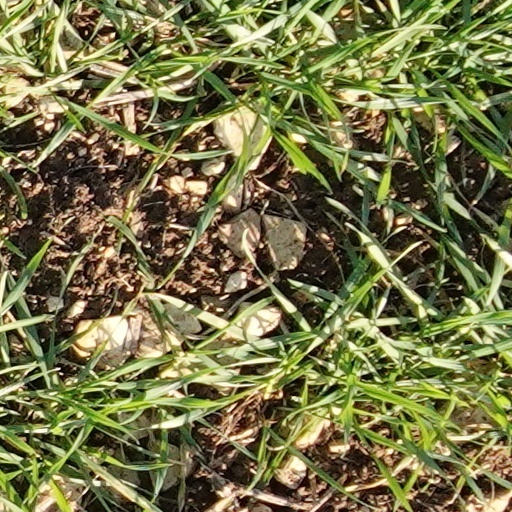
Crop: wheat